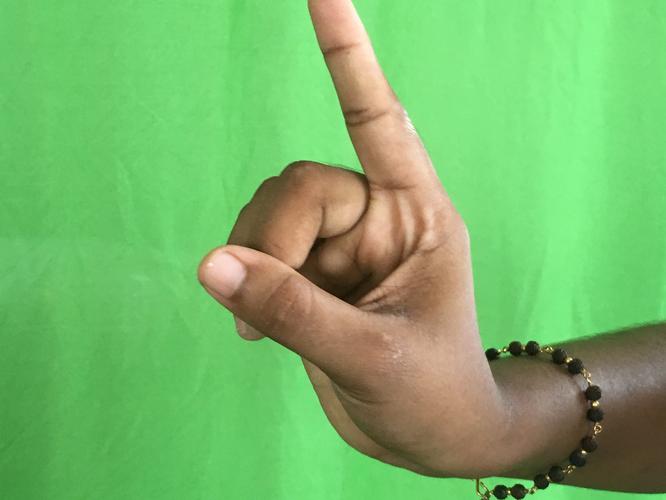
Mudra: Suchi
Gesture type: single_hand